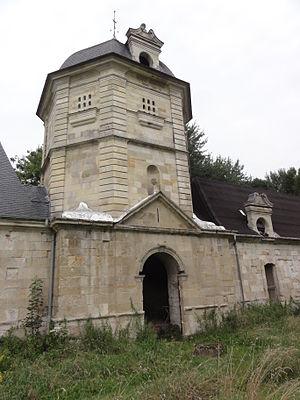
Abbaye de Bohéries, pigeonnier MH
Vadencourt est une commune française située dans le département de l'Aisne, en région Hauts-de-France.
L'abbaye de Bohéries est une ancienne abbaye cistercienne située sur le territoire de la commune de Vadencourt, dans le département de l'Aisne, en France. Elle était fille de l'abbaye de Foigny.
Cet article recense les monuments historiques du nord de l'Aisne, en France.